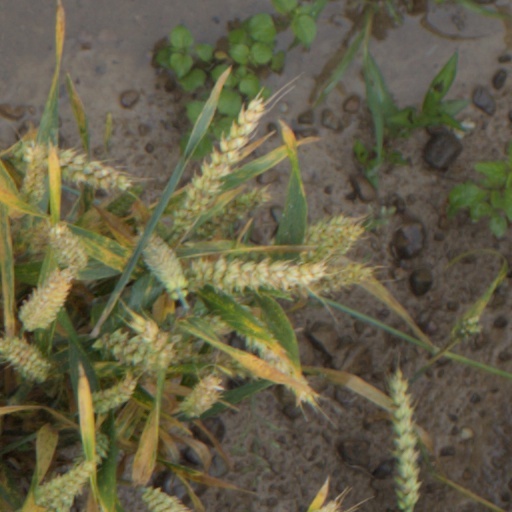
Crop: wheat